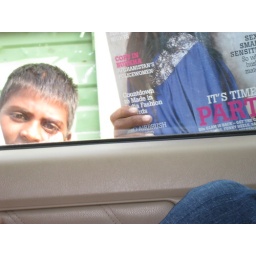
Kid trying to sell us magazines through the car window in Dehli